Janis Joplin

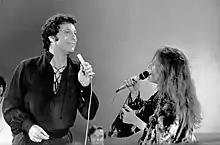
Joplin performs with Tom Jones on "This Is Tom Jones" in late 1969

The band's debut studio album, "Big Brother & the Holding Company", was released by Mainstream Records in August 1967, shortly after the group's breakthrough appearance in June at the Monterey Pop Festival. Two tracks, "Coo Coo" and "The Last Time", were released separately as singles, while the tracks from the previous single, "Blindman" and "All Is Loneliness", were added to the remaining eight tracks. When Columbia Records took over the band's contract and re-released the album, they included "Coo Coo" and "The Last Time", and put "featuring Janis Joplin" on the cover. The debut album spawned four minor hits sung by Joplin including "Down on Me", a traditional song arranged by Joplin, "Bye Bye Baby", "Call On Me" and "Coo Coo". All but one of the tracks of their next album "Cheap Thrills" were recorded in the studio with only "Ball and Chain" actually recorded in front of a paying audience. The album had a raw quality, including the sound of a drinking glass breaking and the broken shards being swept away during the song "Turtle Blues". "Cheap Thrills" produced popular hits with "Piece of My Heart" and "Summertime". Together with the premiere of the documentary film "Monterey Pop" at New York's Lincoln Center for the Performing Arts on December 26, 1968, the album launched Joplin as a star. "Cheap Thrills" reached number one on the "Billboard" 200 album chart eight weeks after its release, and was number one for eight (nonconsecutive) weeks.